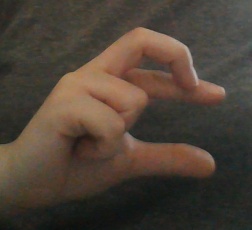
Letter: thal